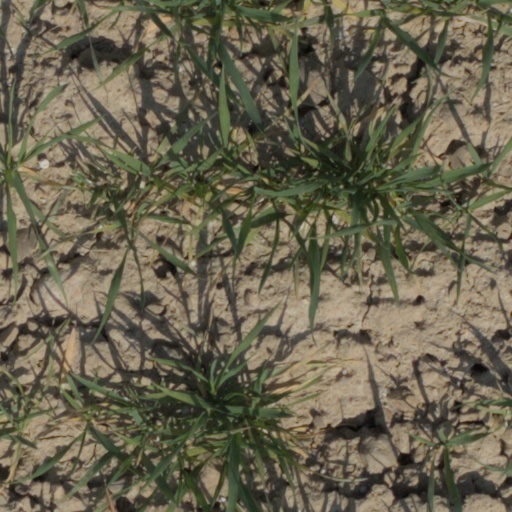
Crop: wheat